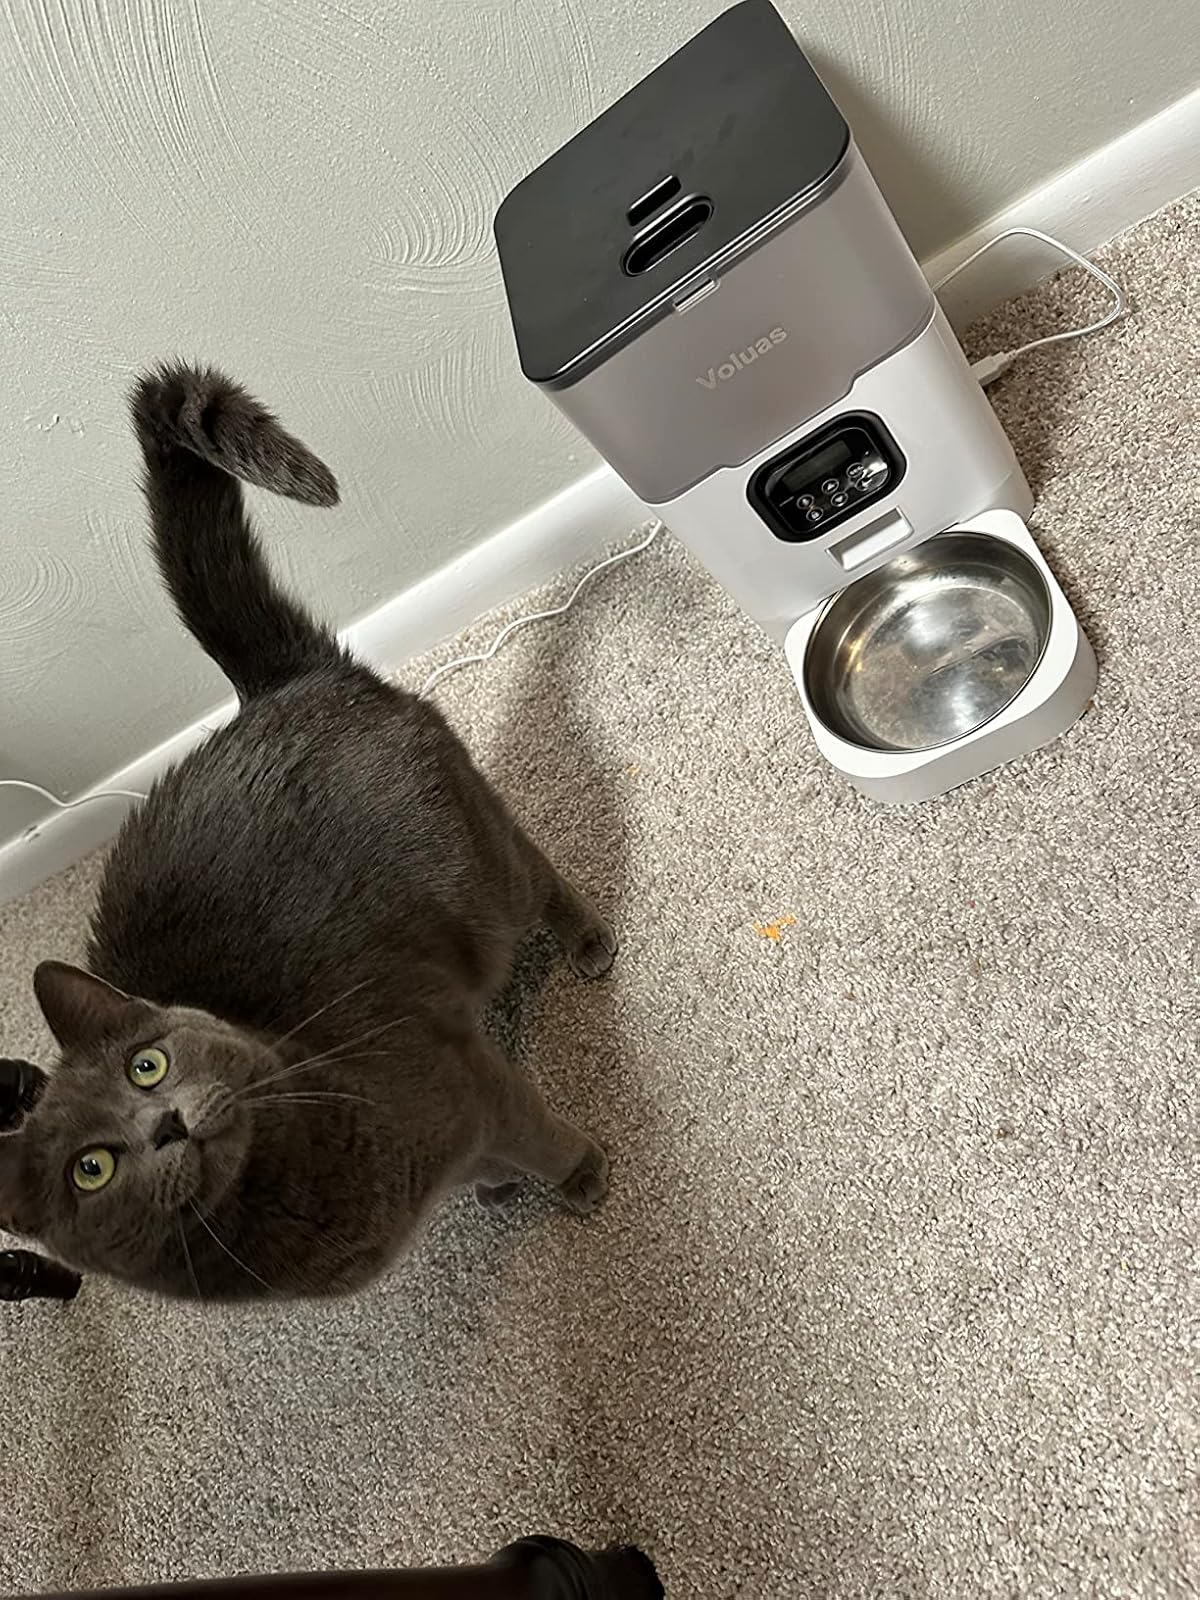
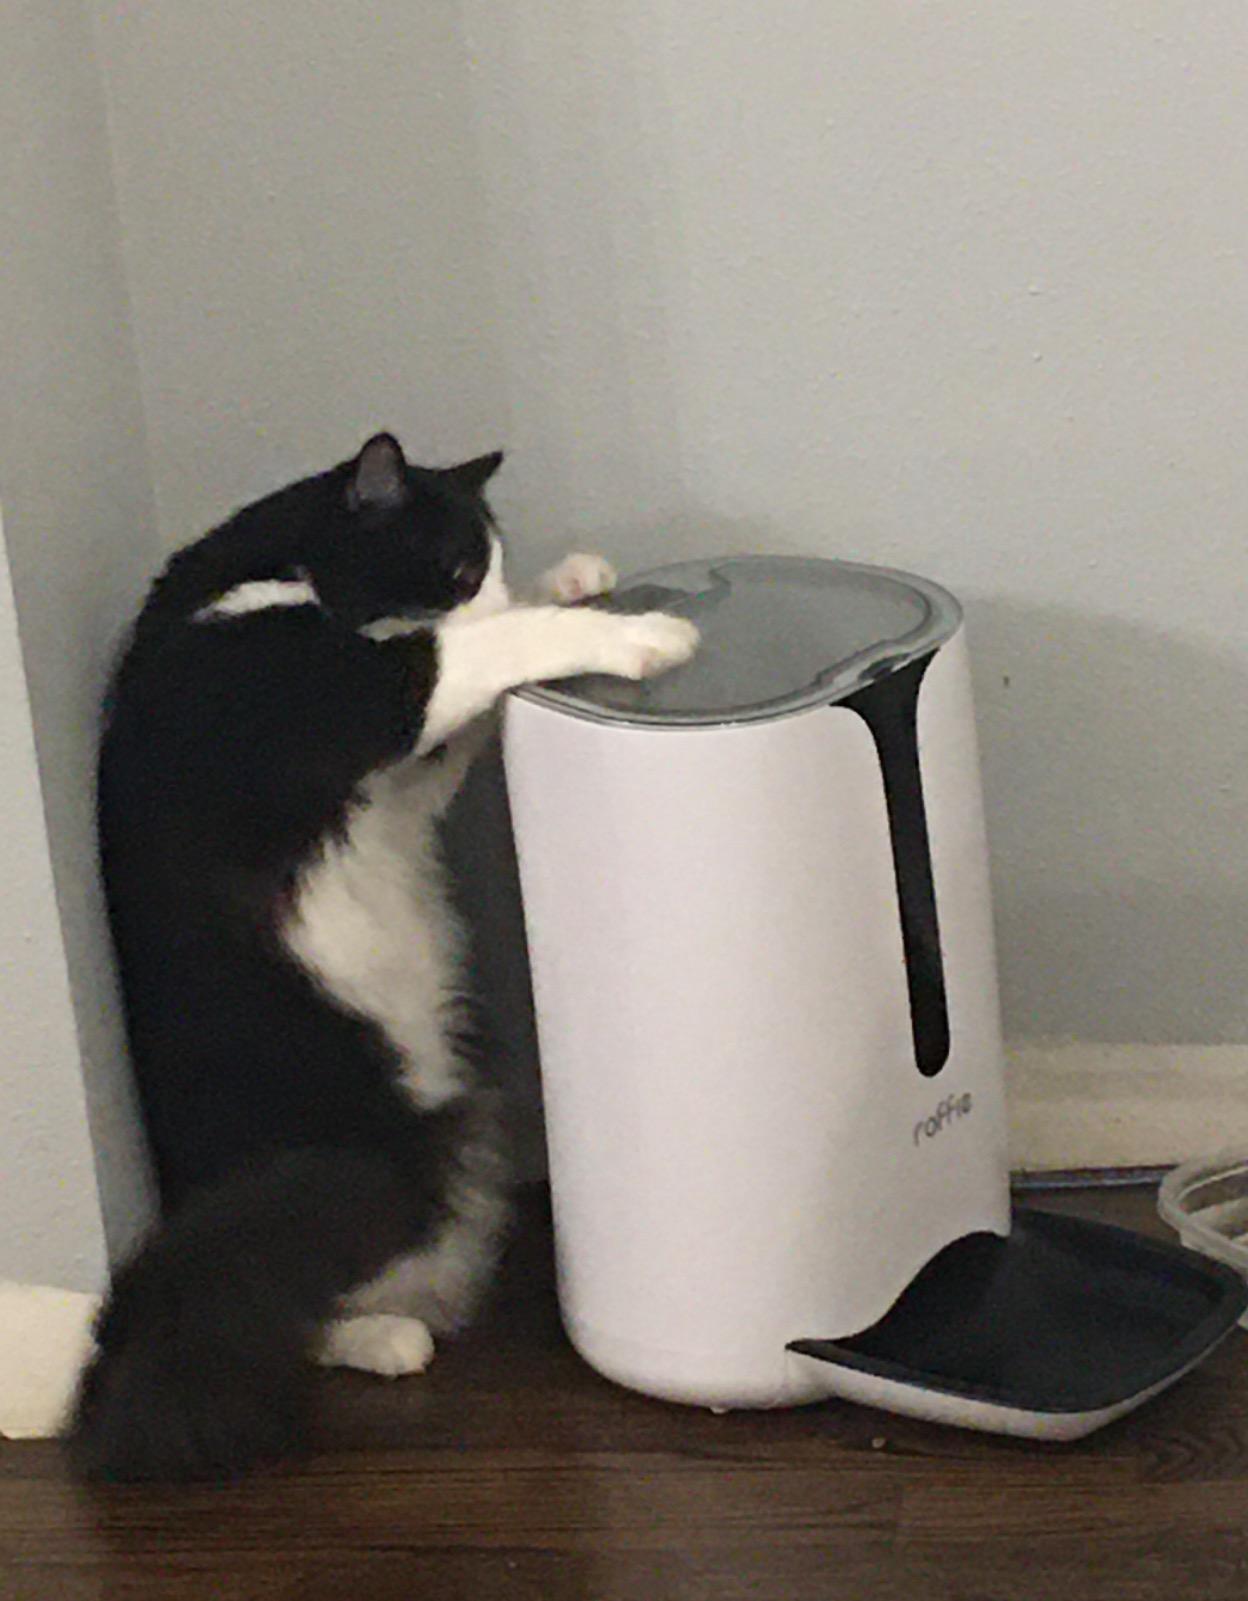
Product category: items_feeder
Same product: no